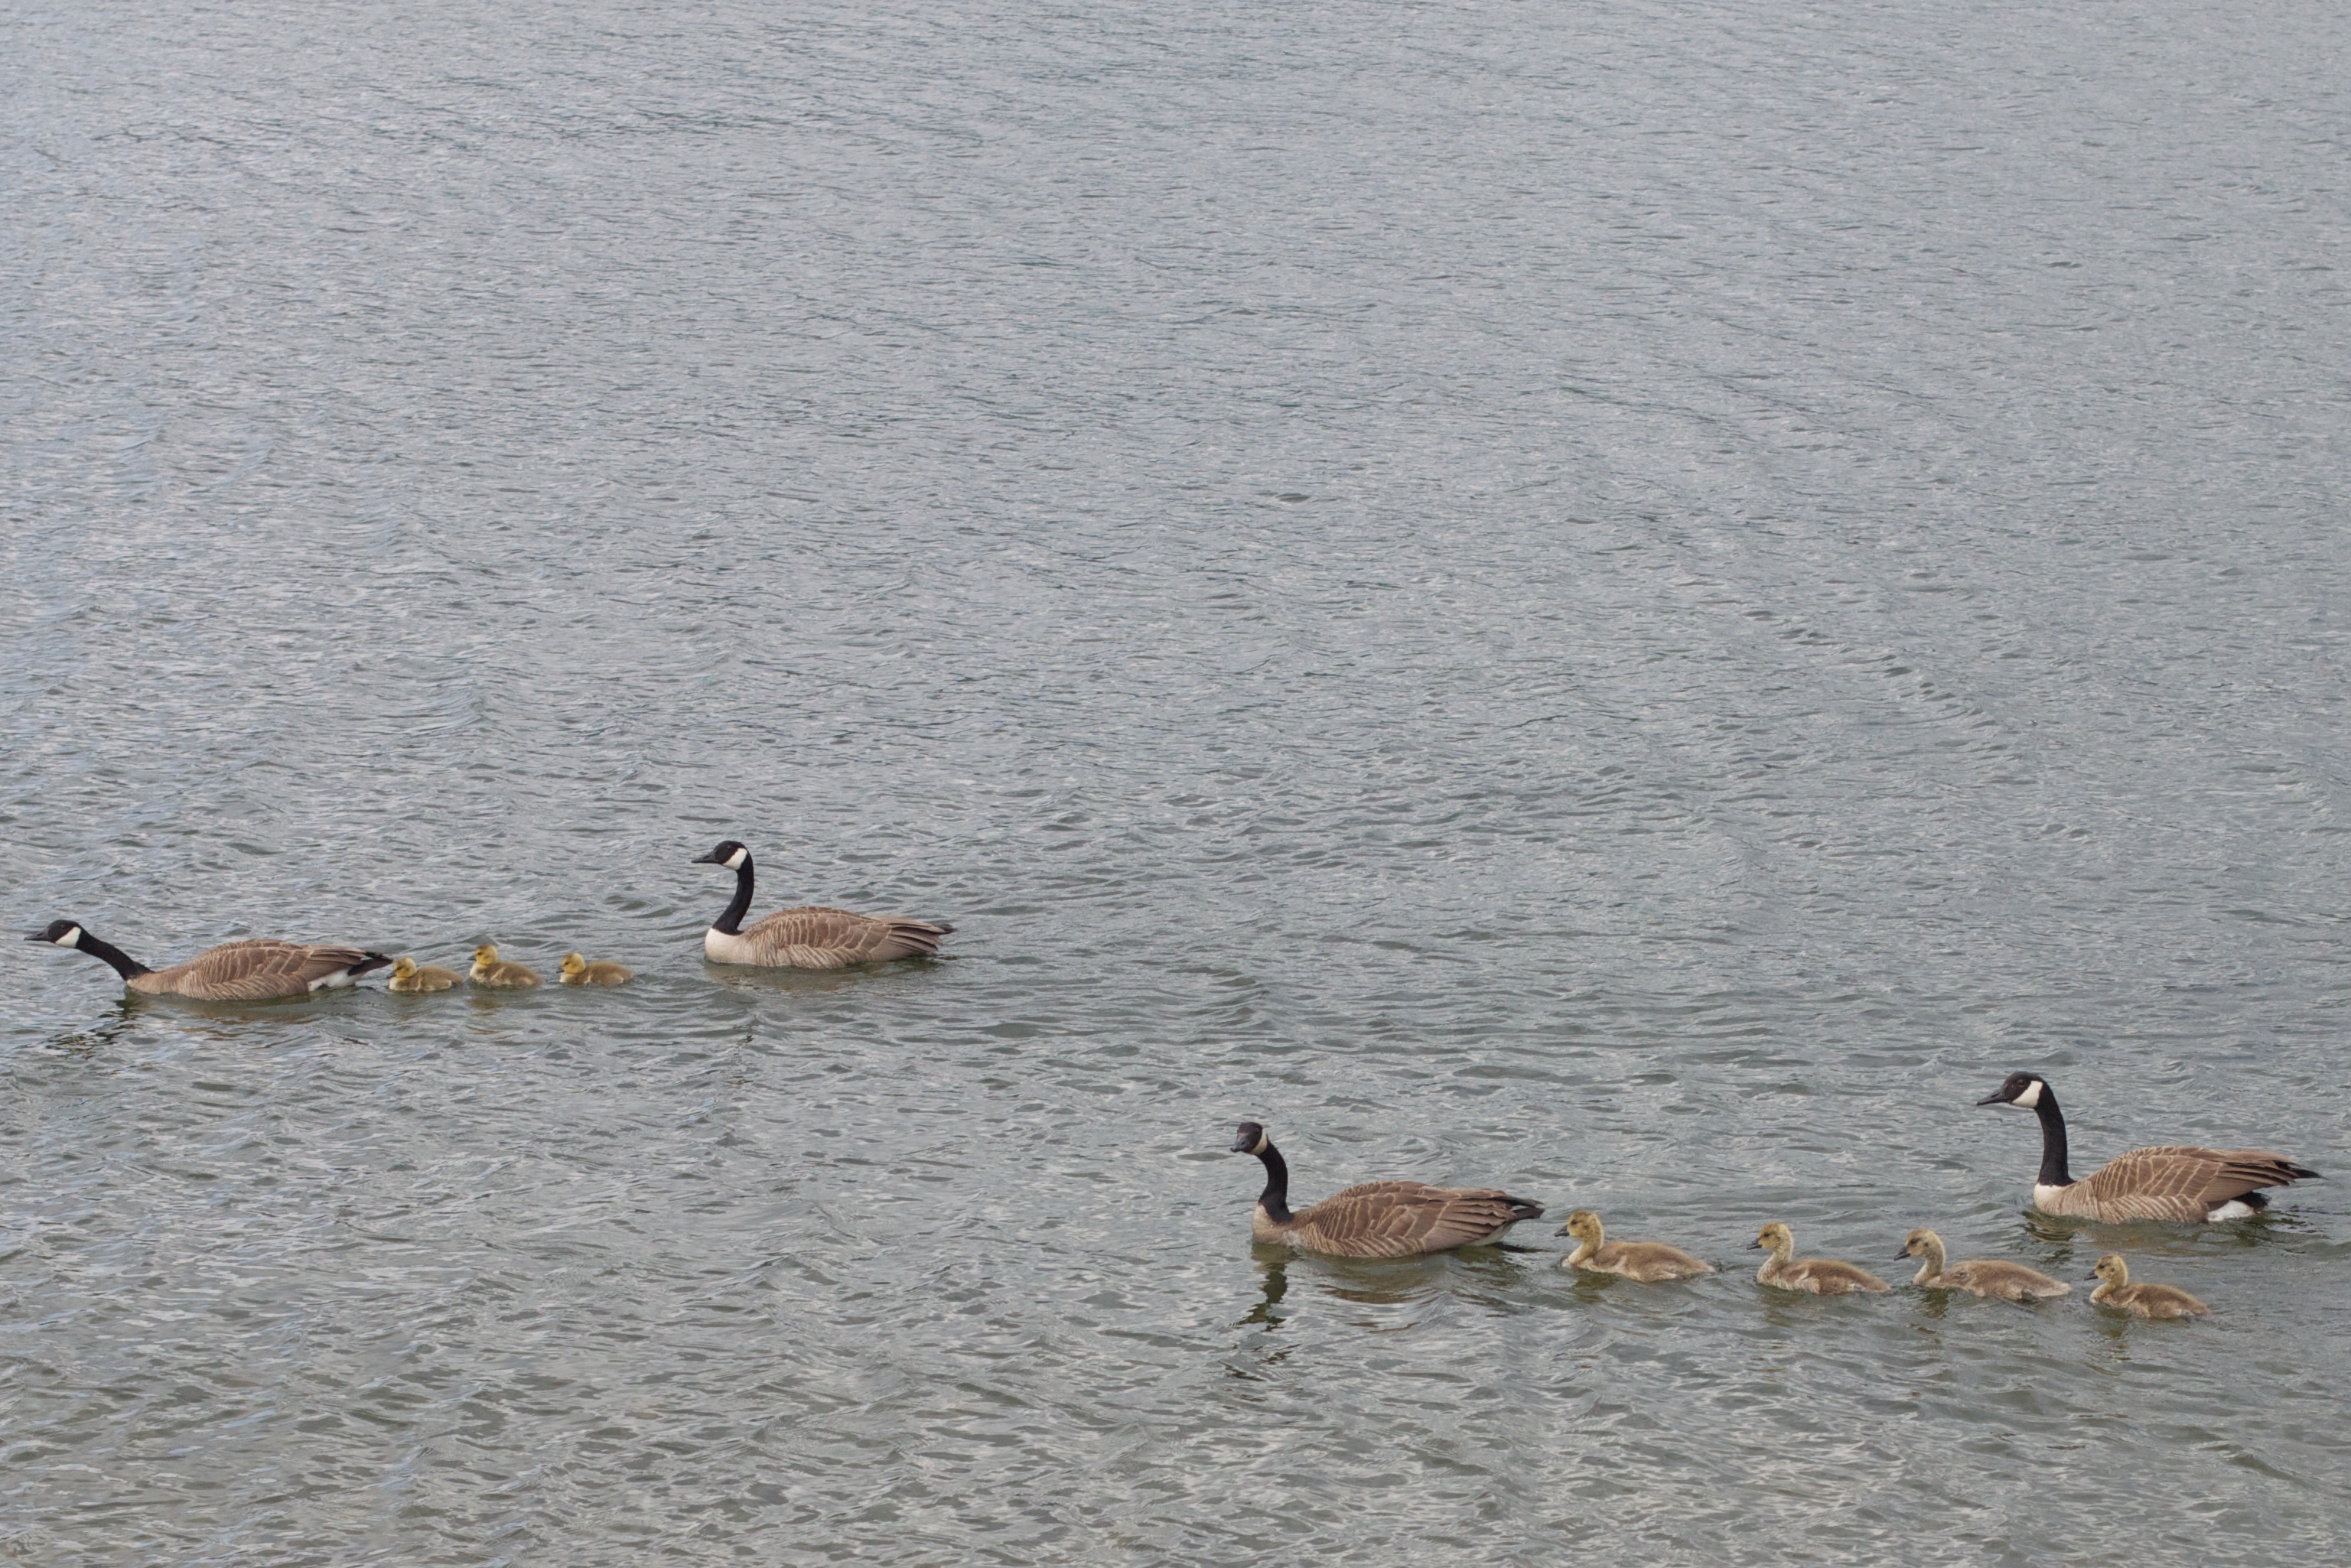
sea, bird, lake, wildlife, fauna, duck, waterfowl, water bird, shorebird, bird migration, perching bird, animal migration, ducks geese and swans